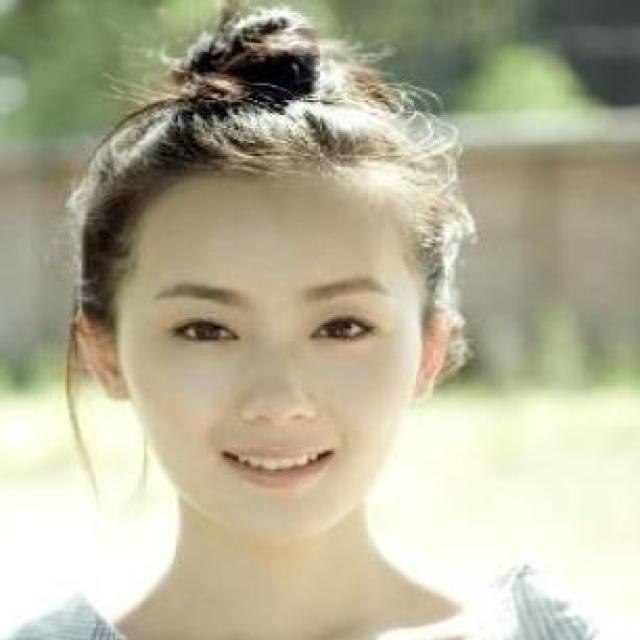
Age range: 21-44